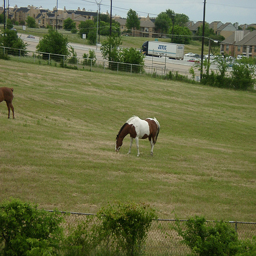
A brown and white horse standing on top of a grass field.
THIS IS A PHOTO OF HORSES GRAZING IN A OPEN PASTURE
Horse standing in large enclosed field grazing on grass.
A horse grazes in a grassy, fenced-in field.
A brown and white horse grazing in a field.